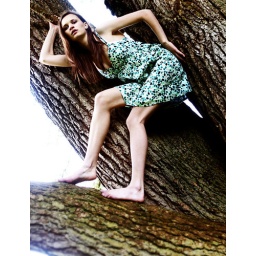
There be strange girls in them trees